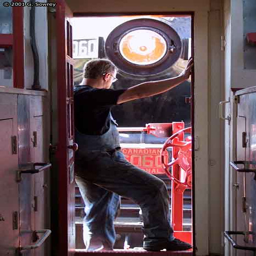
A man standing in a doorway and leaning against the door with one arm up.
A man wearing overalls sitting outside a door looking at a training.
a man in a black shirt is standing  in a doorway
A man leaning up against a glass door next to a red hydrant.
THERE IS A MAN STANDING IN THE DOOR WAY